Postal codes in Mexico

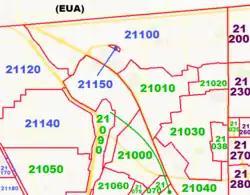
A map of central Mexicali, Baja California, showing postal code allocations.

Postal codes in Mexico are issued by Correos de México, the national postal service. They are of five digits and modelled on the United States Postal Service's ZIP Code system.